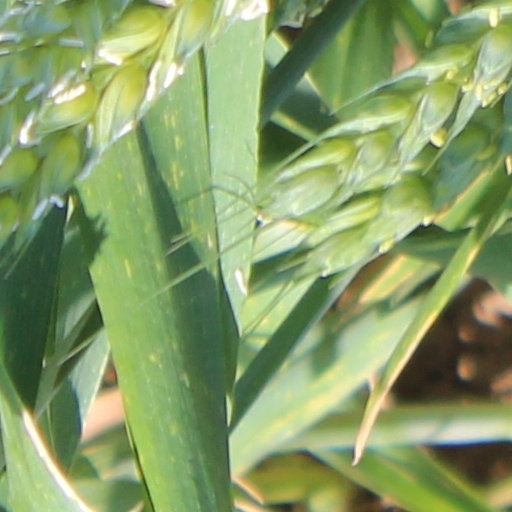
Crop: wheat